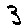
Label: 3